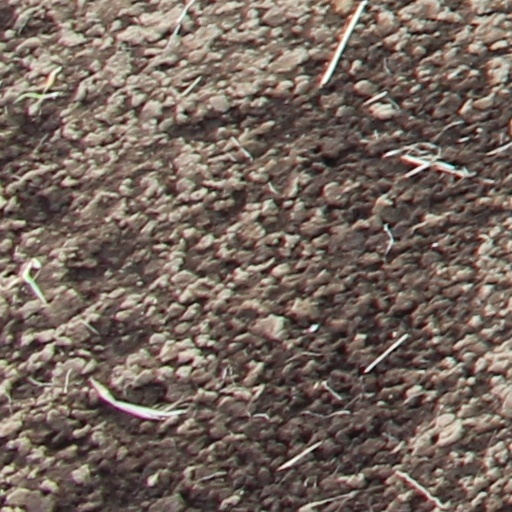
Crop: wheat